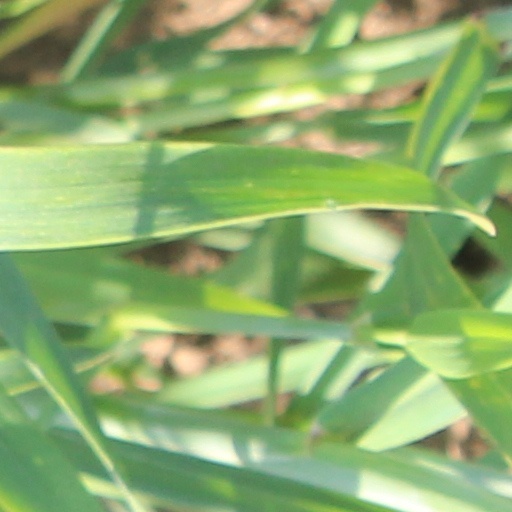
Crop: wheat